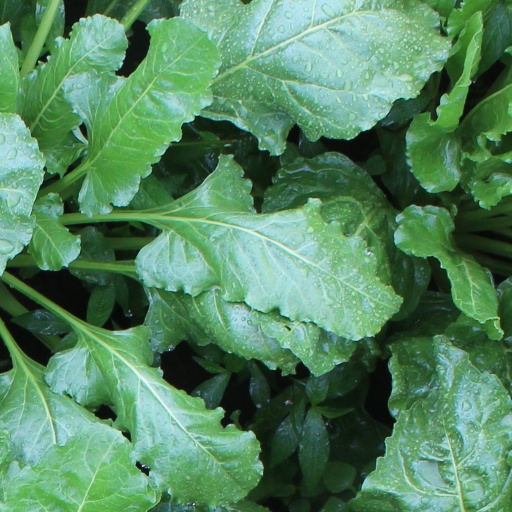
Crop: sugar beet